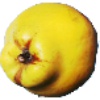
Label: quince